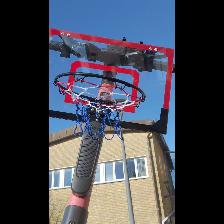
Label: NonHuman